Alexander Stephan (footballer)

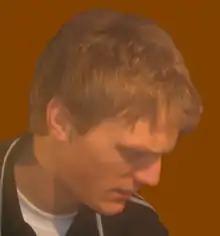
Alexander Stephan 2007

Alexander Stephan (born 15 September 1986 in Erlangen, West Germany), is a German former footballer who played for 1. FC Nuremberg II as a goalkeeper.